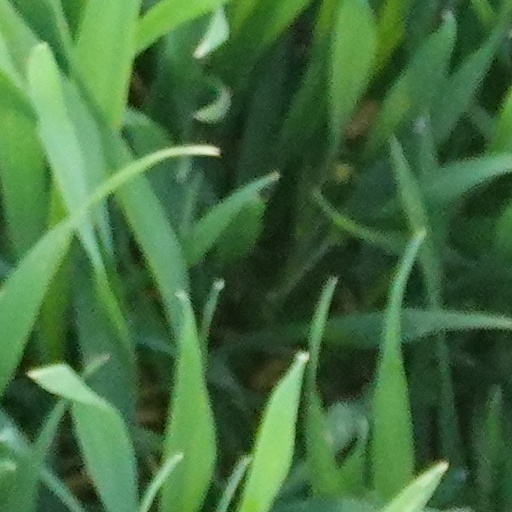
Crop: wheat